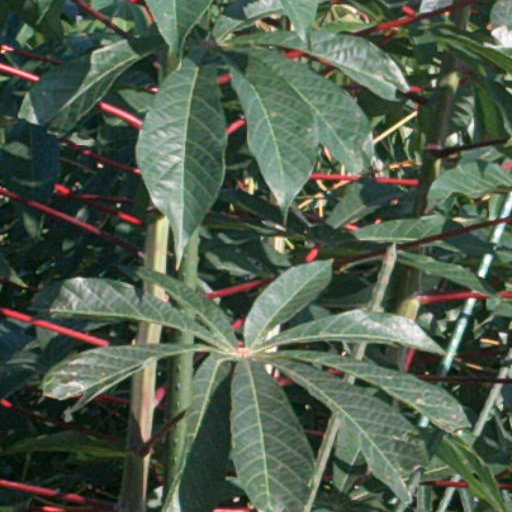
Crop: cassava